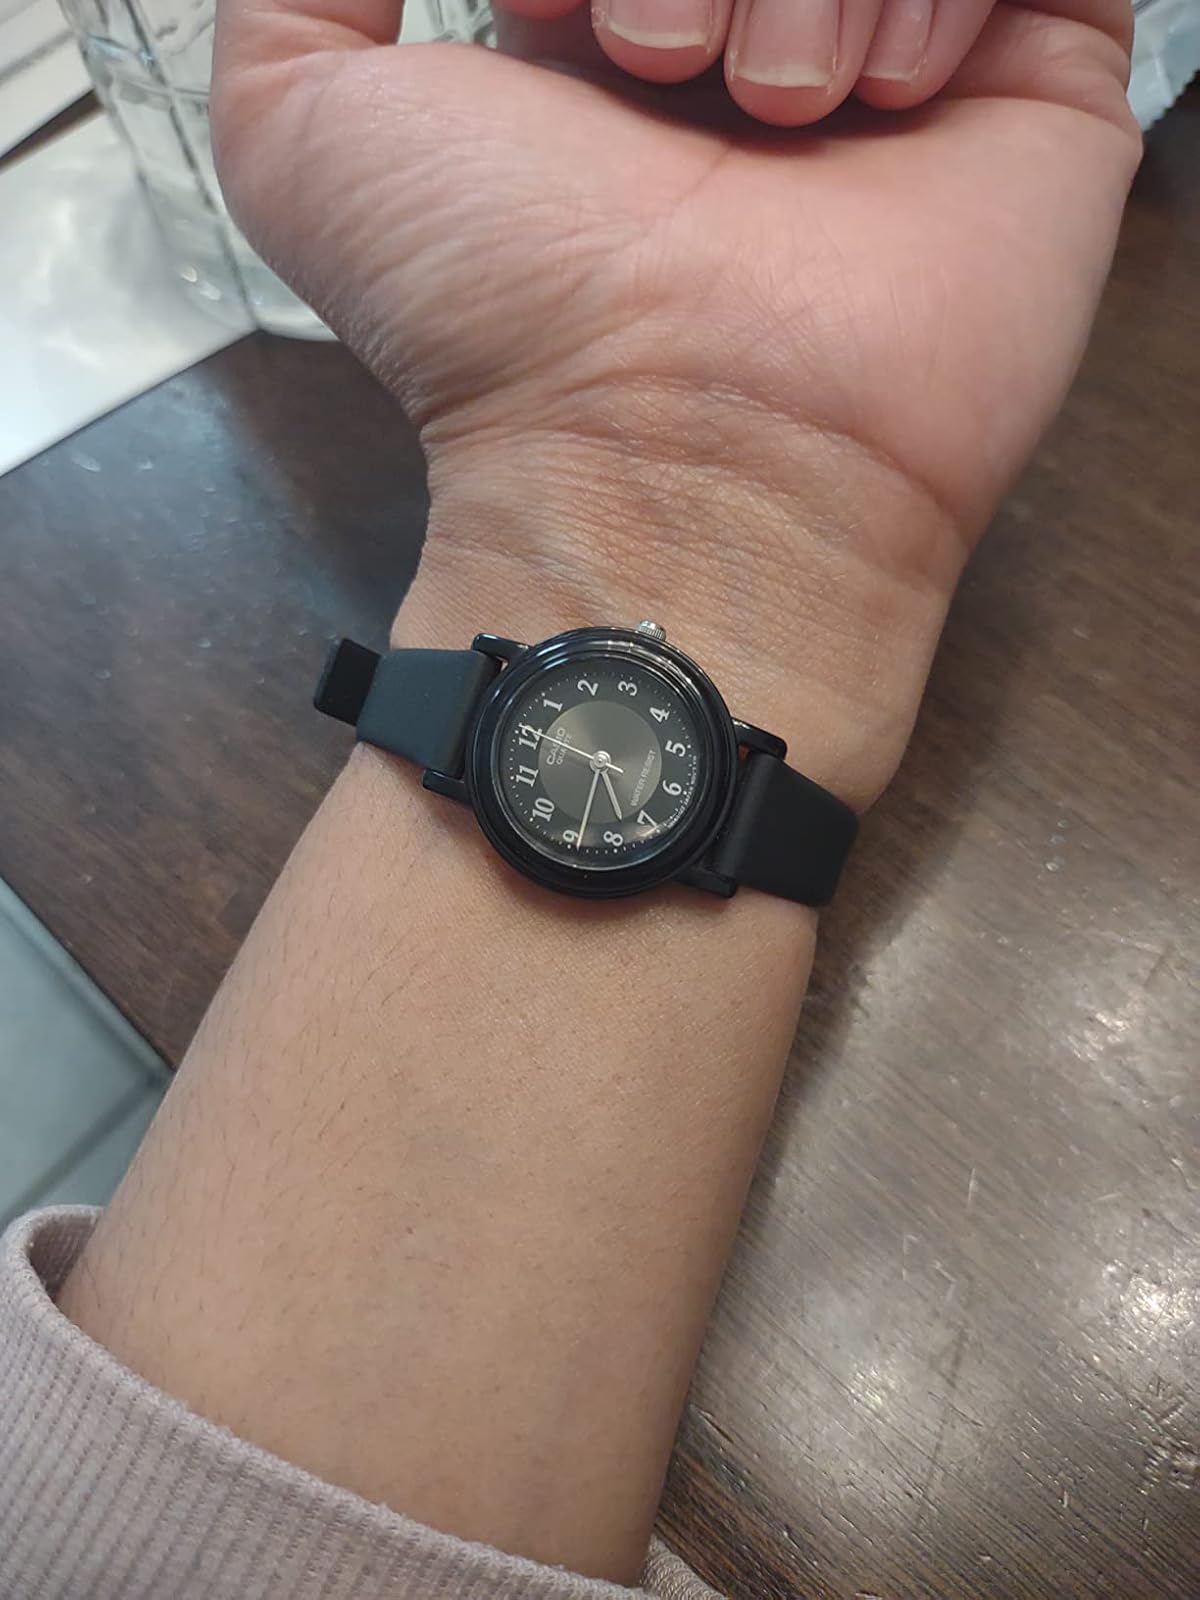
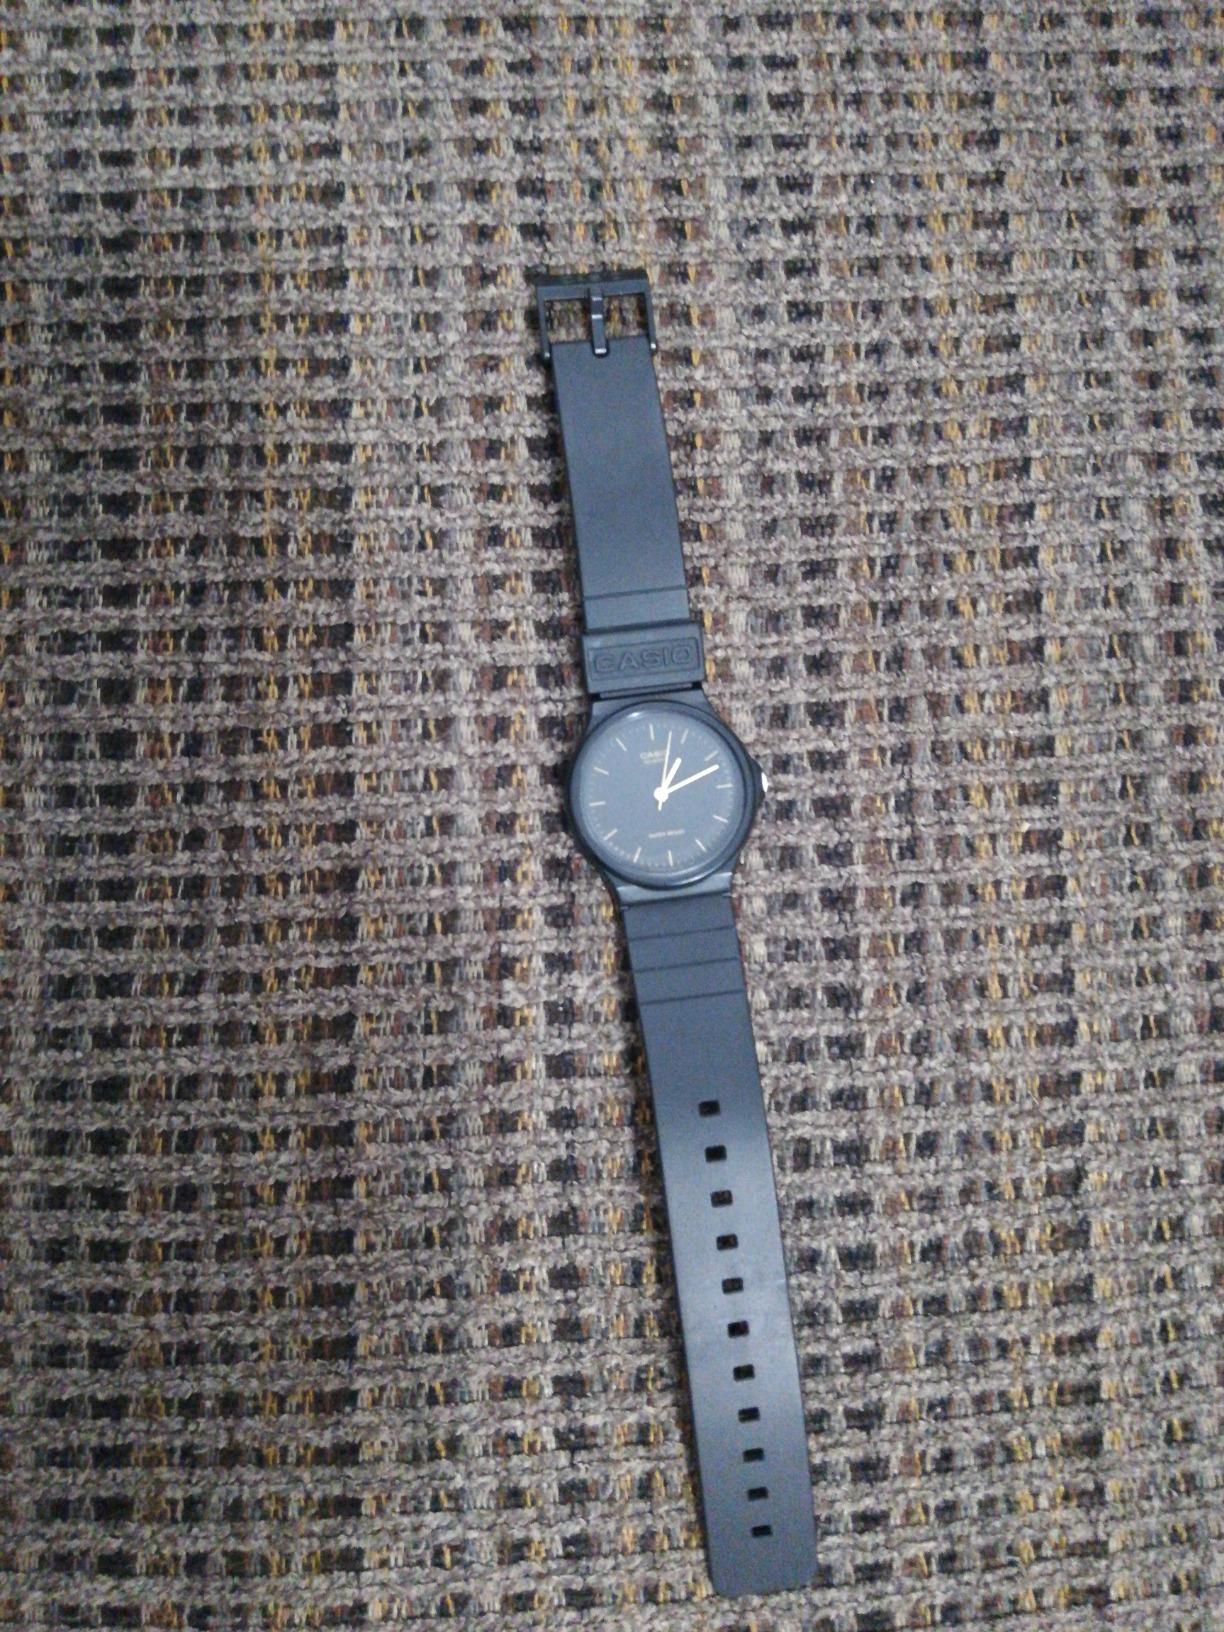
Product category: accessories_watch
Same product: no